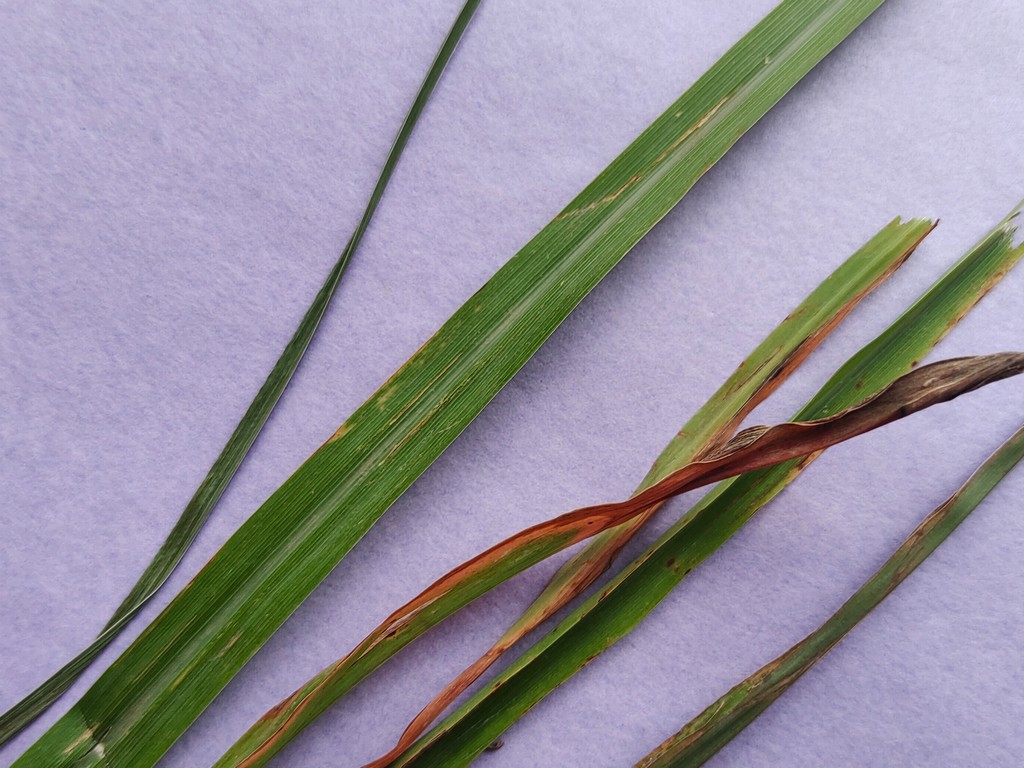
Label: Unhealthy